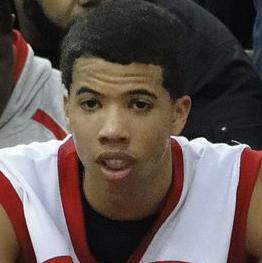
Age: 18